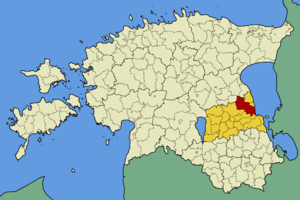
La commune de Vara est une municipalité rurale de la région de Tartu en Estonie. Elle s'étend sur une superficie de 333,81 km².